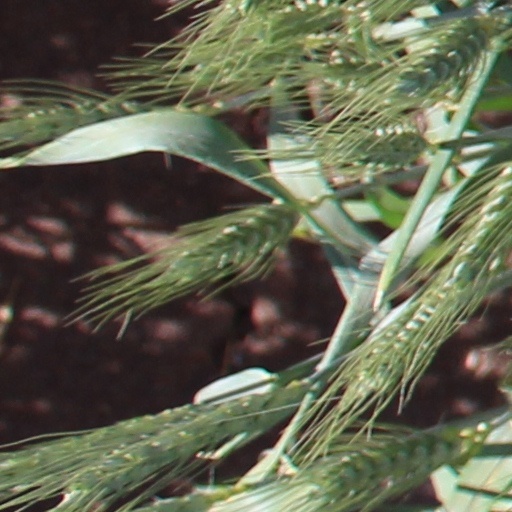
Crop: wheat